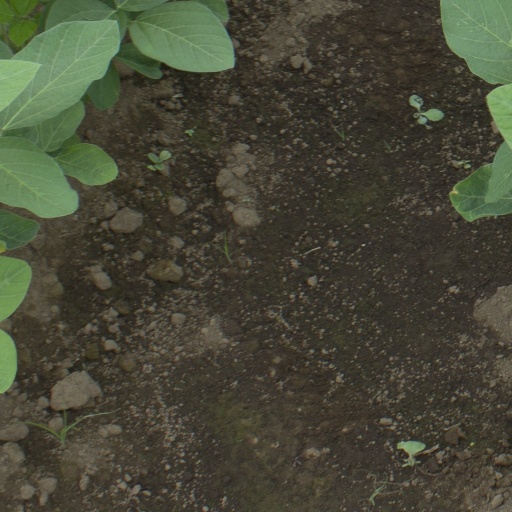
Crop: soybean